LGBTQ rights in Georgia (U.S. state)

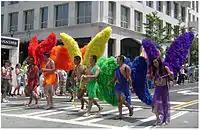
Atlanta Pride, 2007

On November 2, 2004, Georgia voters approved Constitutional Amendment 1, which made it unconstitutional for the state to recognize or perform same-sex marriages or civil unions.